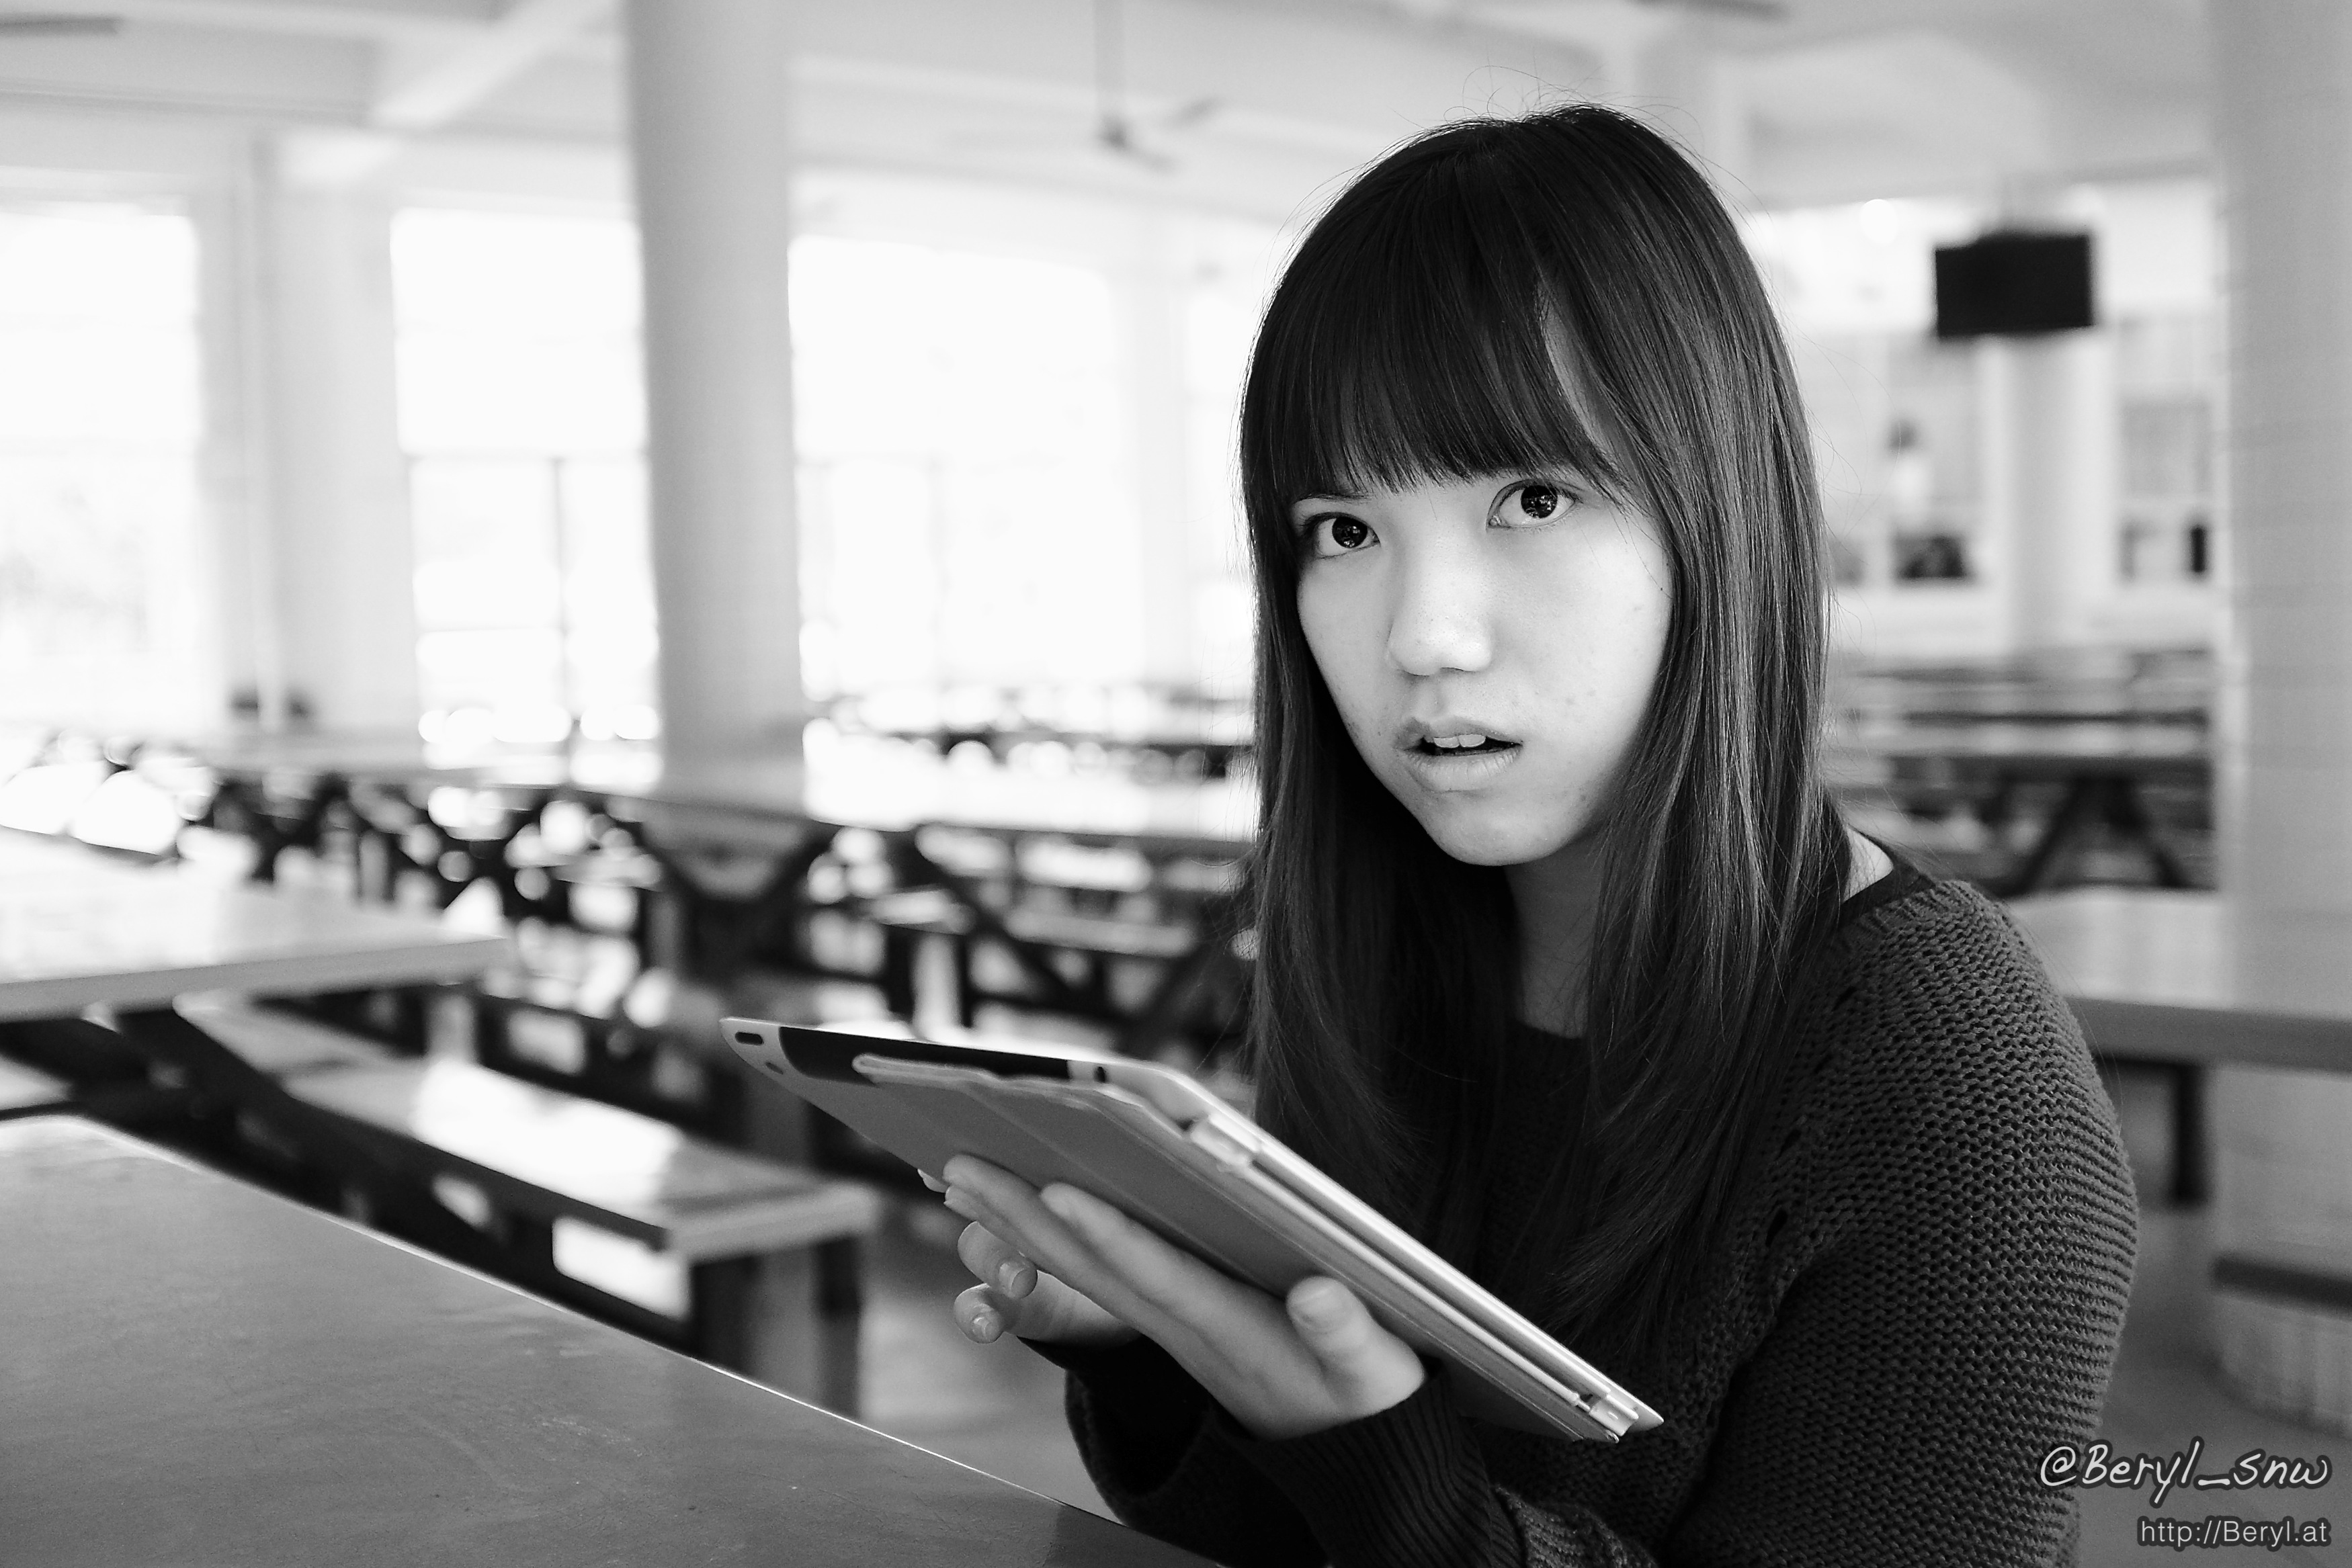
apple, person, bokeh, black and white, girl, ipad, white, photography, cute, asian, fujifilm, portrait, chinese, sitting, student, black, monochrome, bw, blackandwhite, glasses, university, photograph, pretty, canteen, longhair, mirrorless, rangefinder, x100s, monochrome photography, portrait photography, human positions